Lake Amik

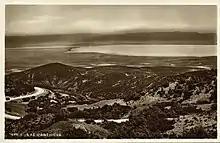
The Lake of Antioch, showing its setting in Amik Plain. Early 20th century.

Lake Amik was located in the centre of Amik Plain on the northernmost part of the Dead Sea Transform and historically covered an area of some , increasing during flood periods. It was surrounded by extensive marshland.